Semey

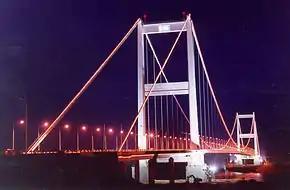
Bridge in Semey, 2007

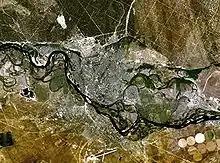
NASA satellite photo of Semey

Semey (formerly known as Semipalatinsk until 2007 and as Alash-Qala from 1917 to 1920, is a city in eastern Kazakhstan, in the Kazakh part of Siberia. When Abai Region was created in 2022, Semey became its administrative centre. It lies along the Irtysh River near the border with Russia, north of Almaty and southeast of the Russian city of Omsk. Its population is 312,764 (stat.gov.kz).